Victoria Dock (Melbourne)

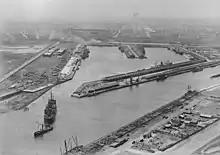
Victoria Dock in the 1920s

It is the oldest and largest surviving single dock in the world. The water basin covers 37.6 hectares (96 acres) and the entrance at the western end is 61 metres wide. It was built to accommodate ships of 9.5m draft, with initially timber wharf sheds and wharfs around the perimeter, supplemented by a piled timber central pier in 1919 extending from the east edge of the dock. At its greatest extent it accommodated 21 berths, although this has been substantially reduced as the land area has been redeveloped for the Docklands commercial and residential towers. The Central Pier, a later addition, retains two sheds but has been reduced to half its size. It was used as a dance venue, events, functions and entertainment until August 2019 when it was declared unsafe. In January 2020 it was shut down indefinitely because it would take "tens of millions of dollars" to rebuild to a safe standard.